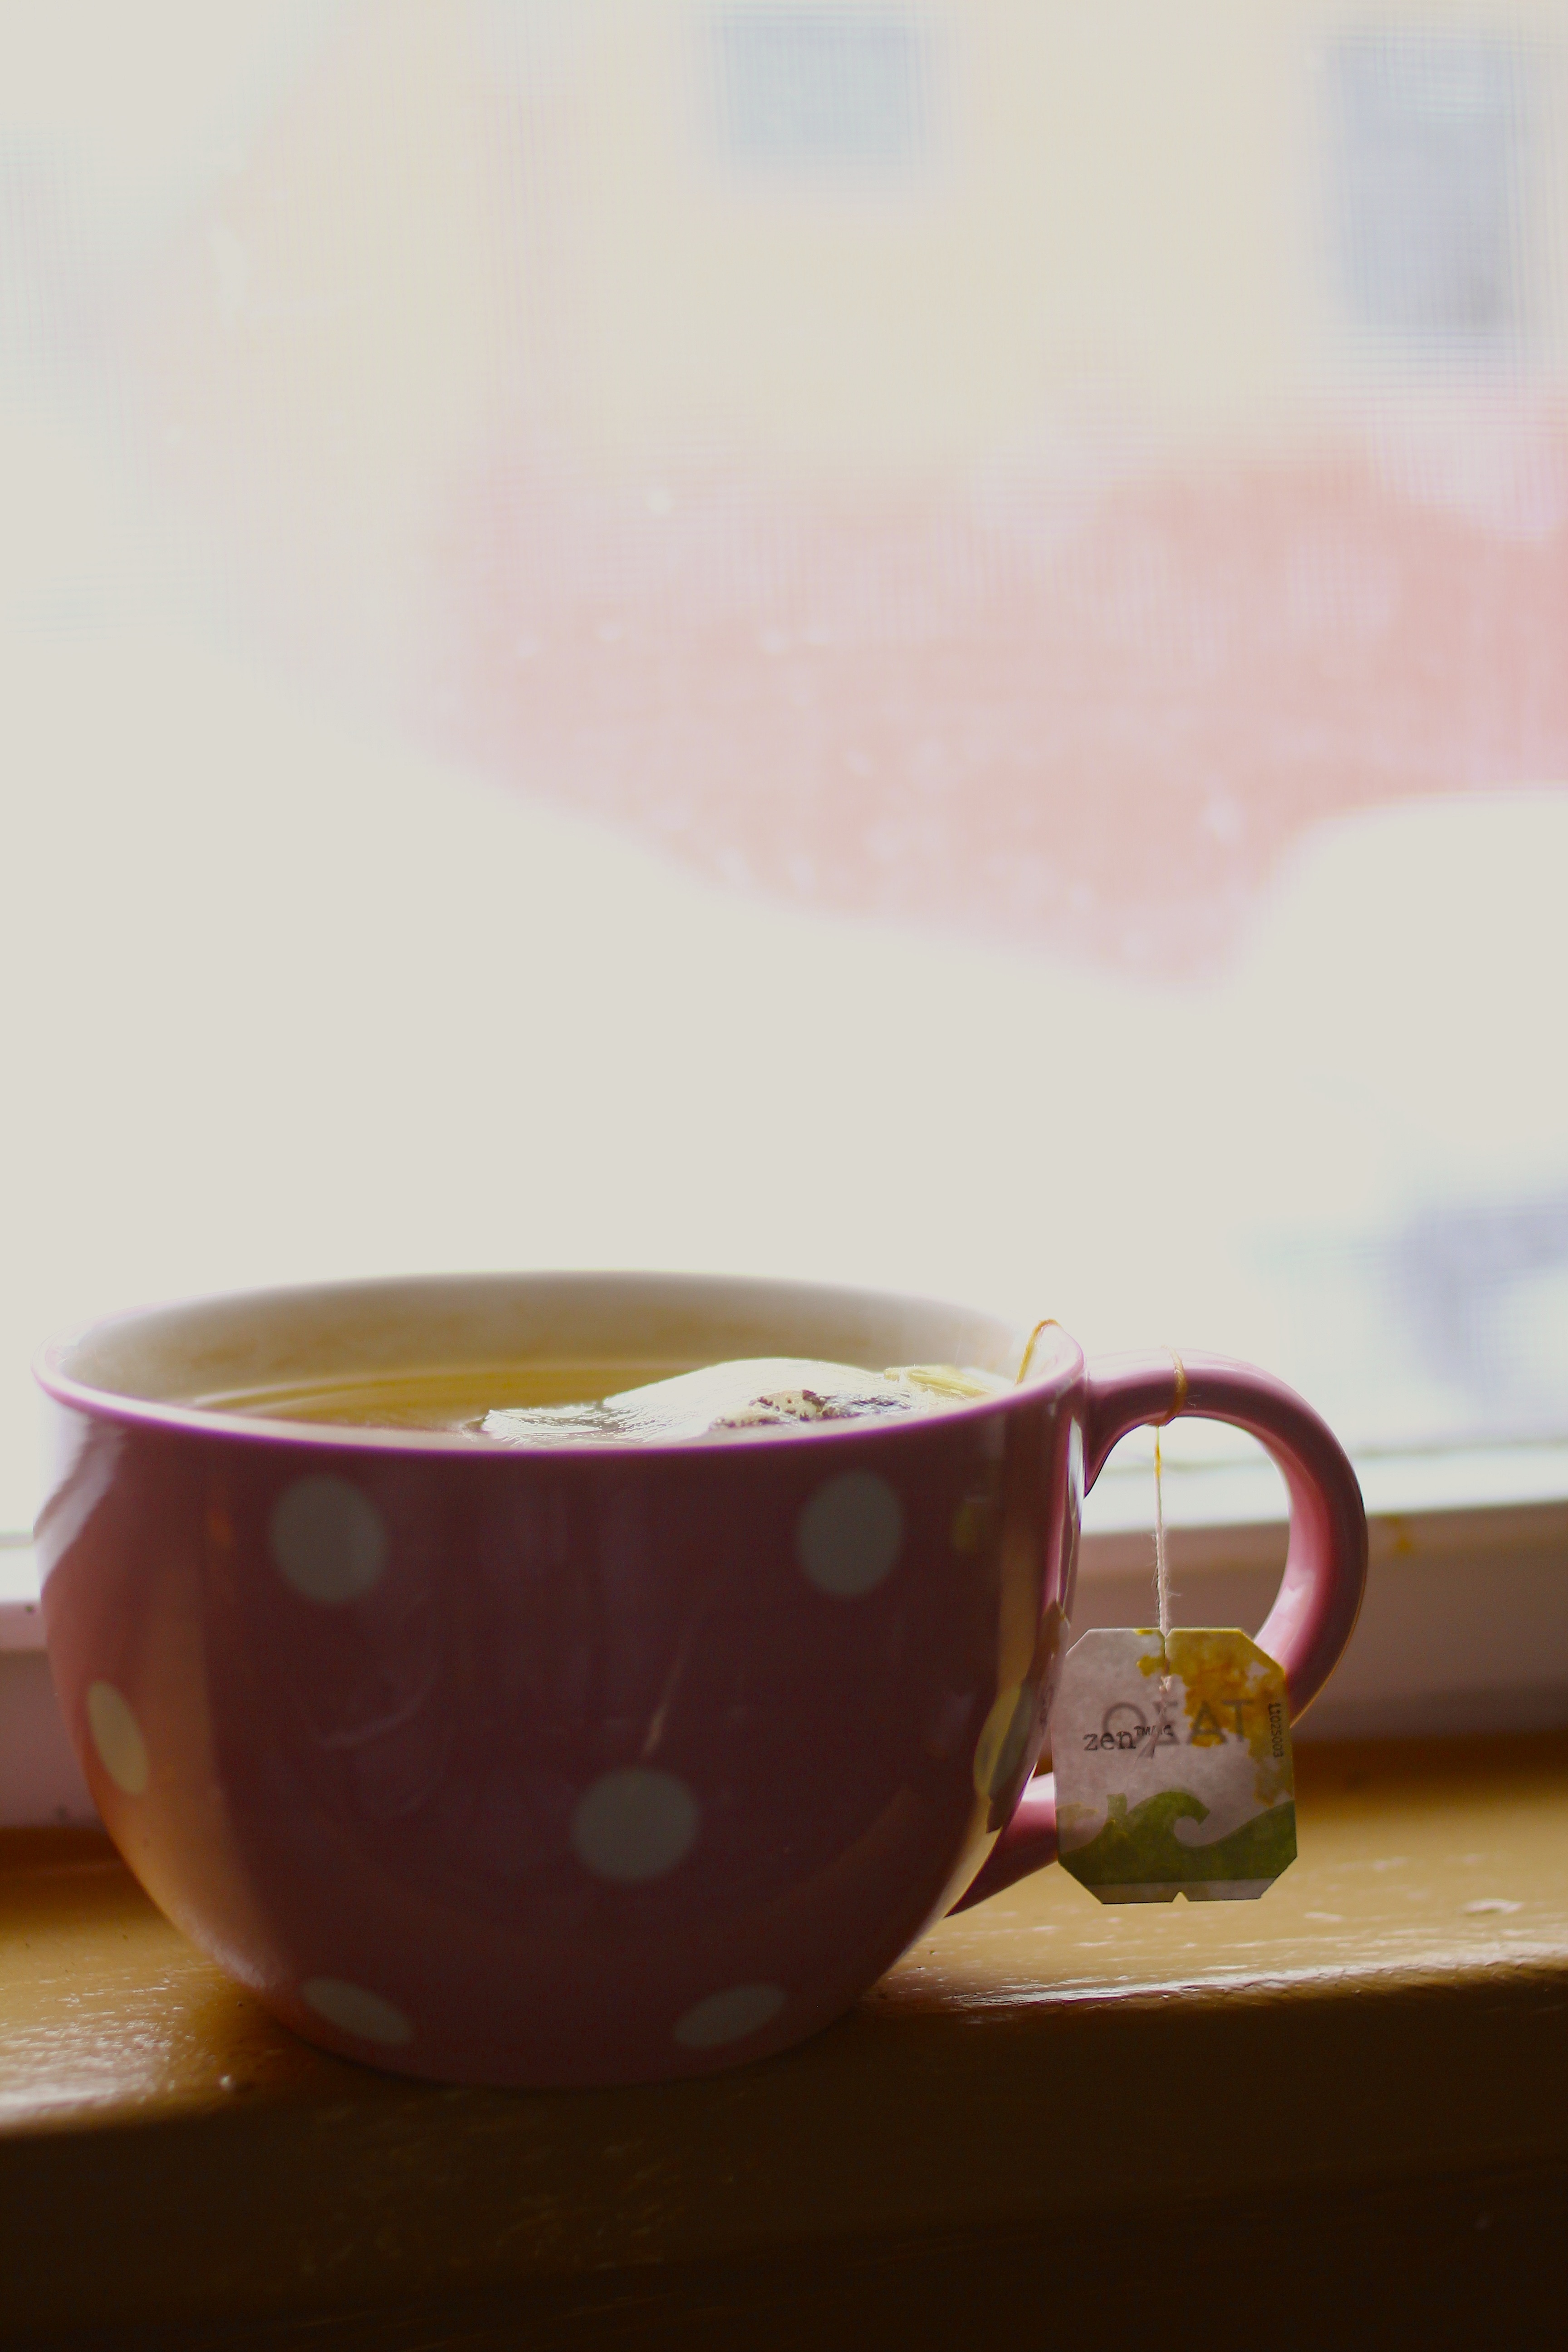
warm, tea, morning, window, teapot, cup, saucer, ceramic, cozy, beverage, drink, breakfast, mug, coffee cup, polka dot, hot, green tea